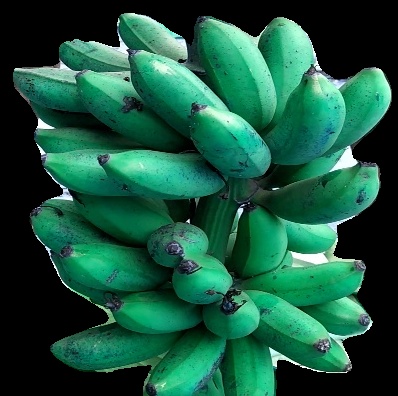
Variety: rasbale
Grade: grade3